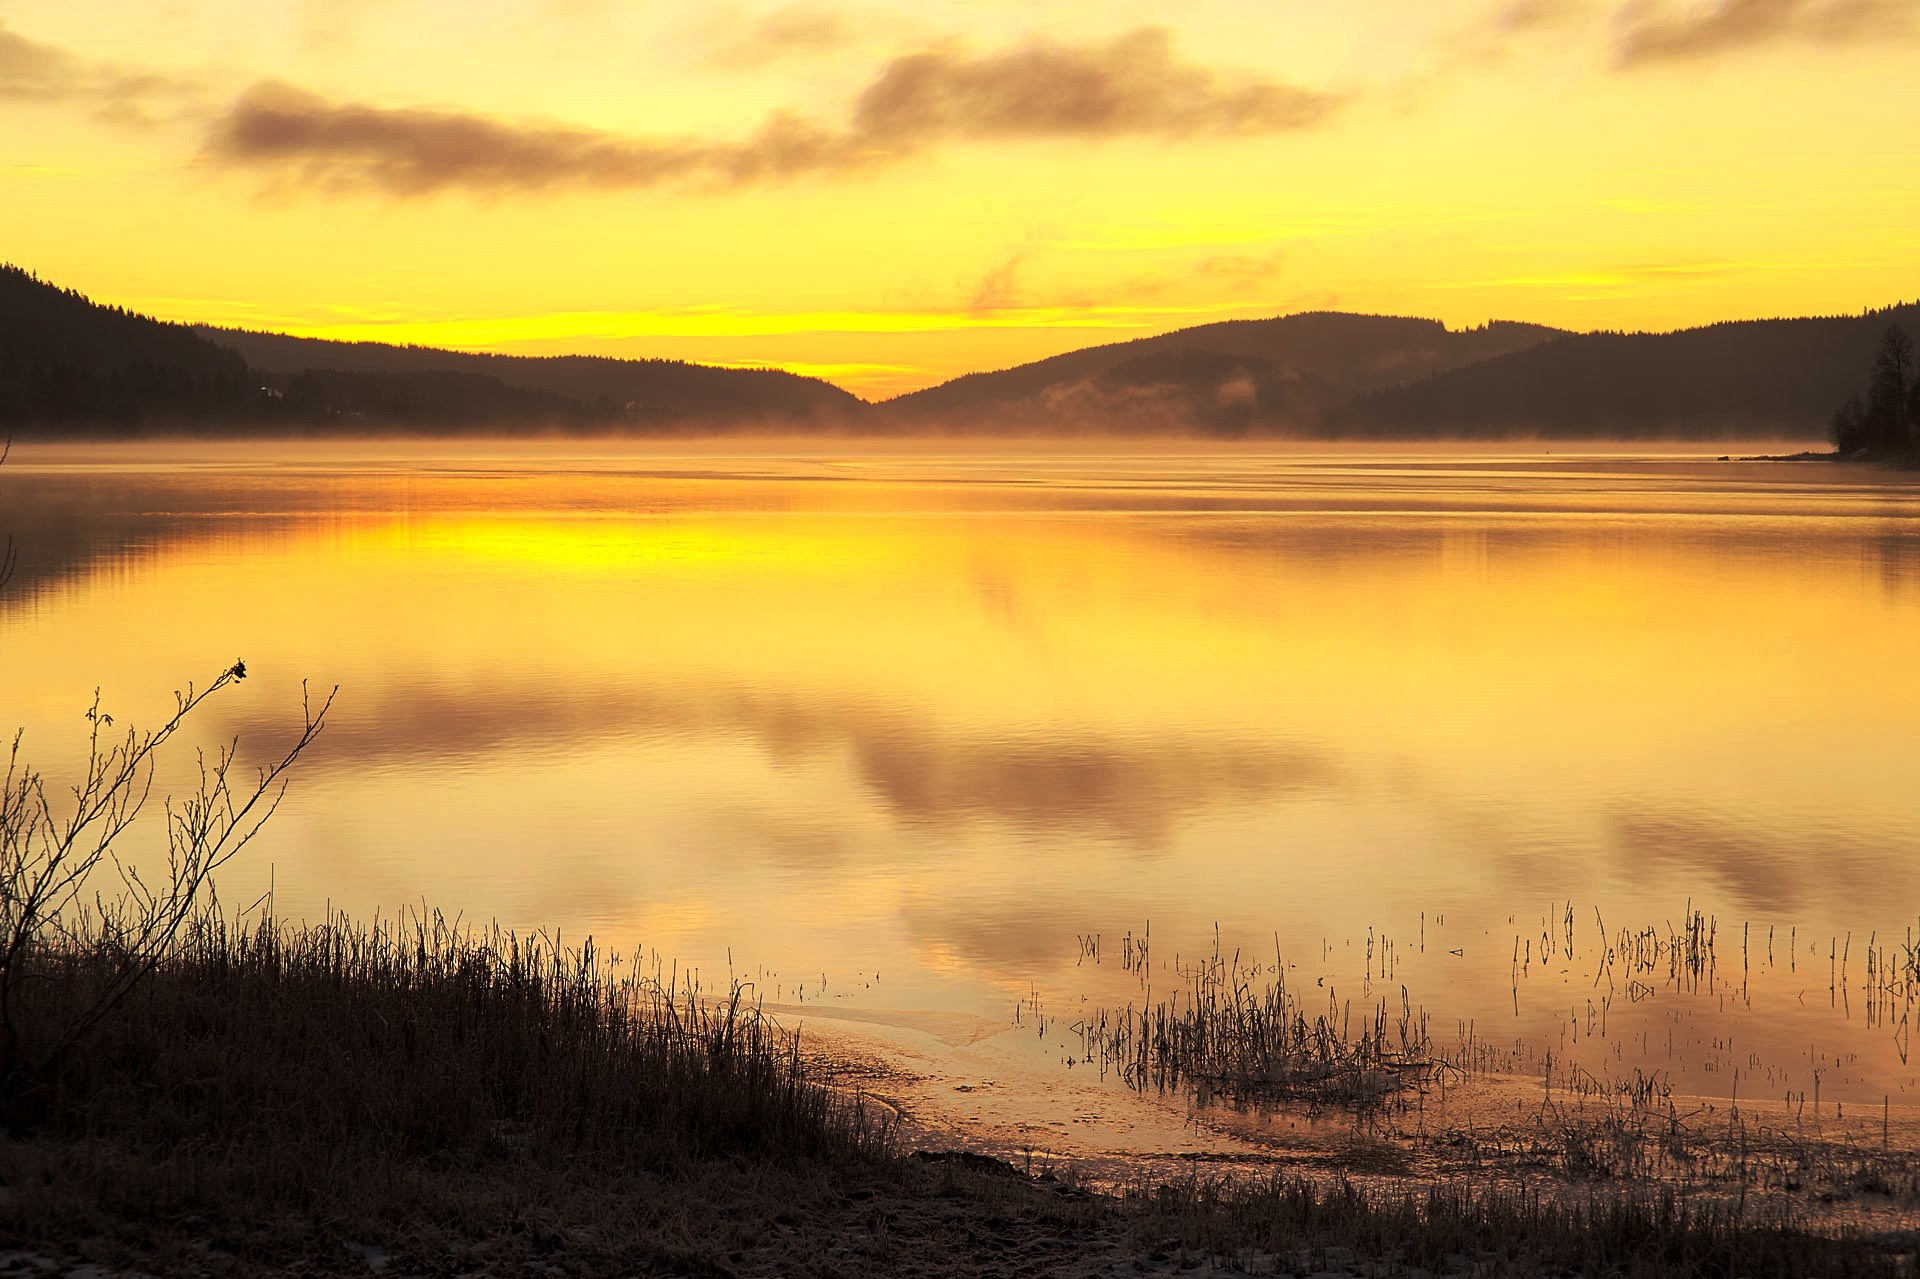
landscape, sea, water, nature, horizon, cloud, sun, sunrise, sunset, mist, field, prairie, sunlight, morning, hill, lake, dawn, dusk, evening, reflection, plain, grassland, loch, afterglow, atmospheric phenomenon